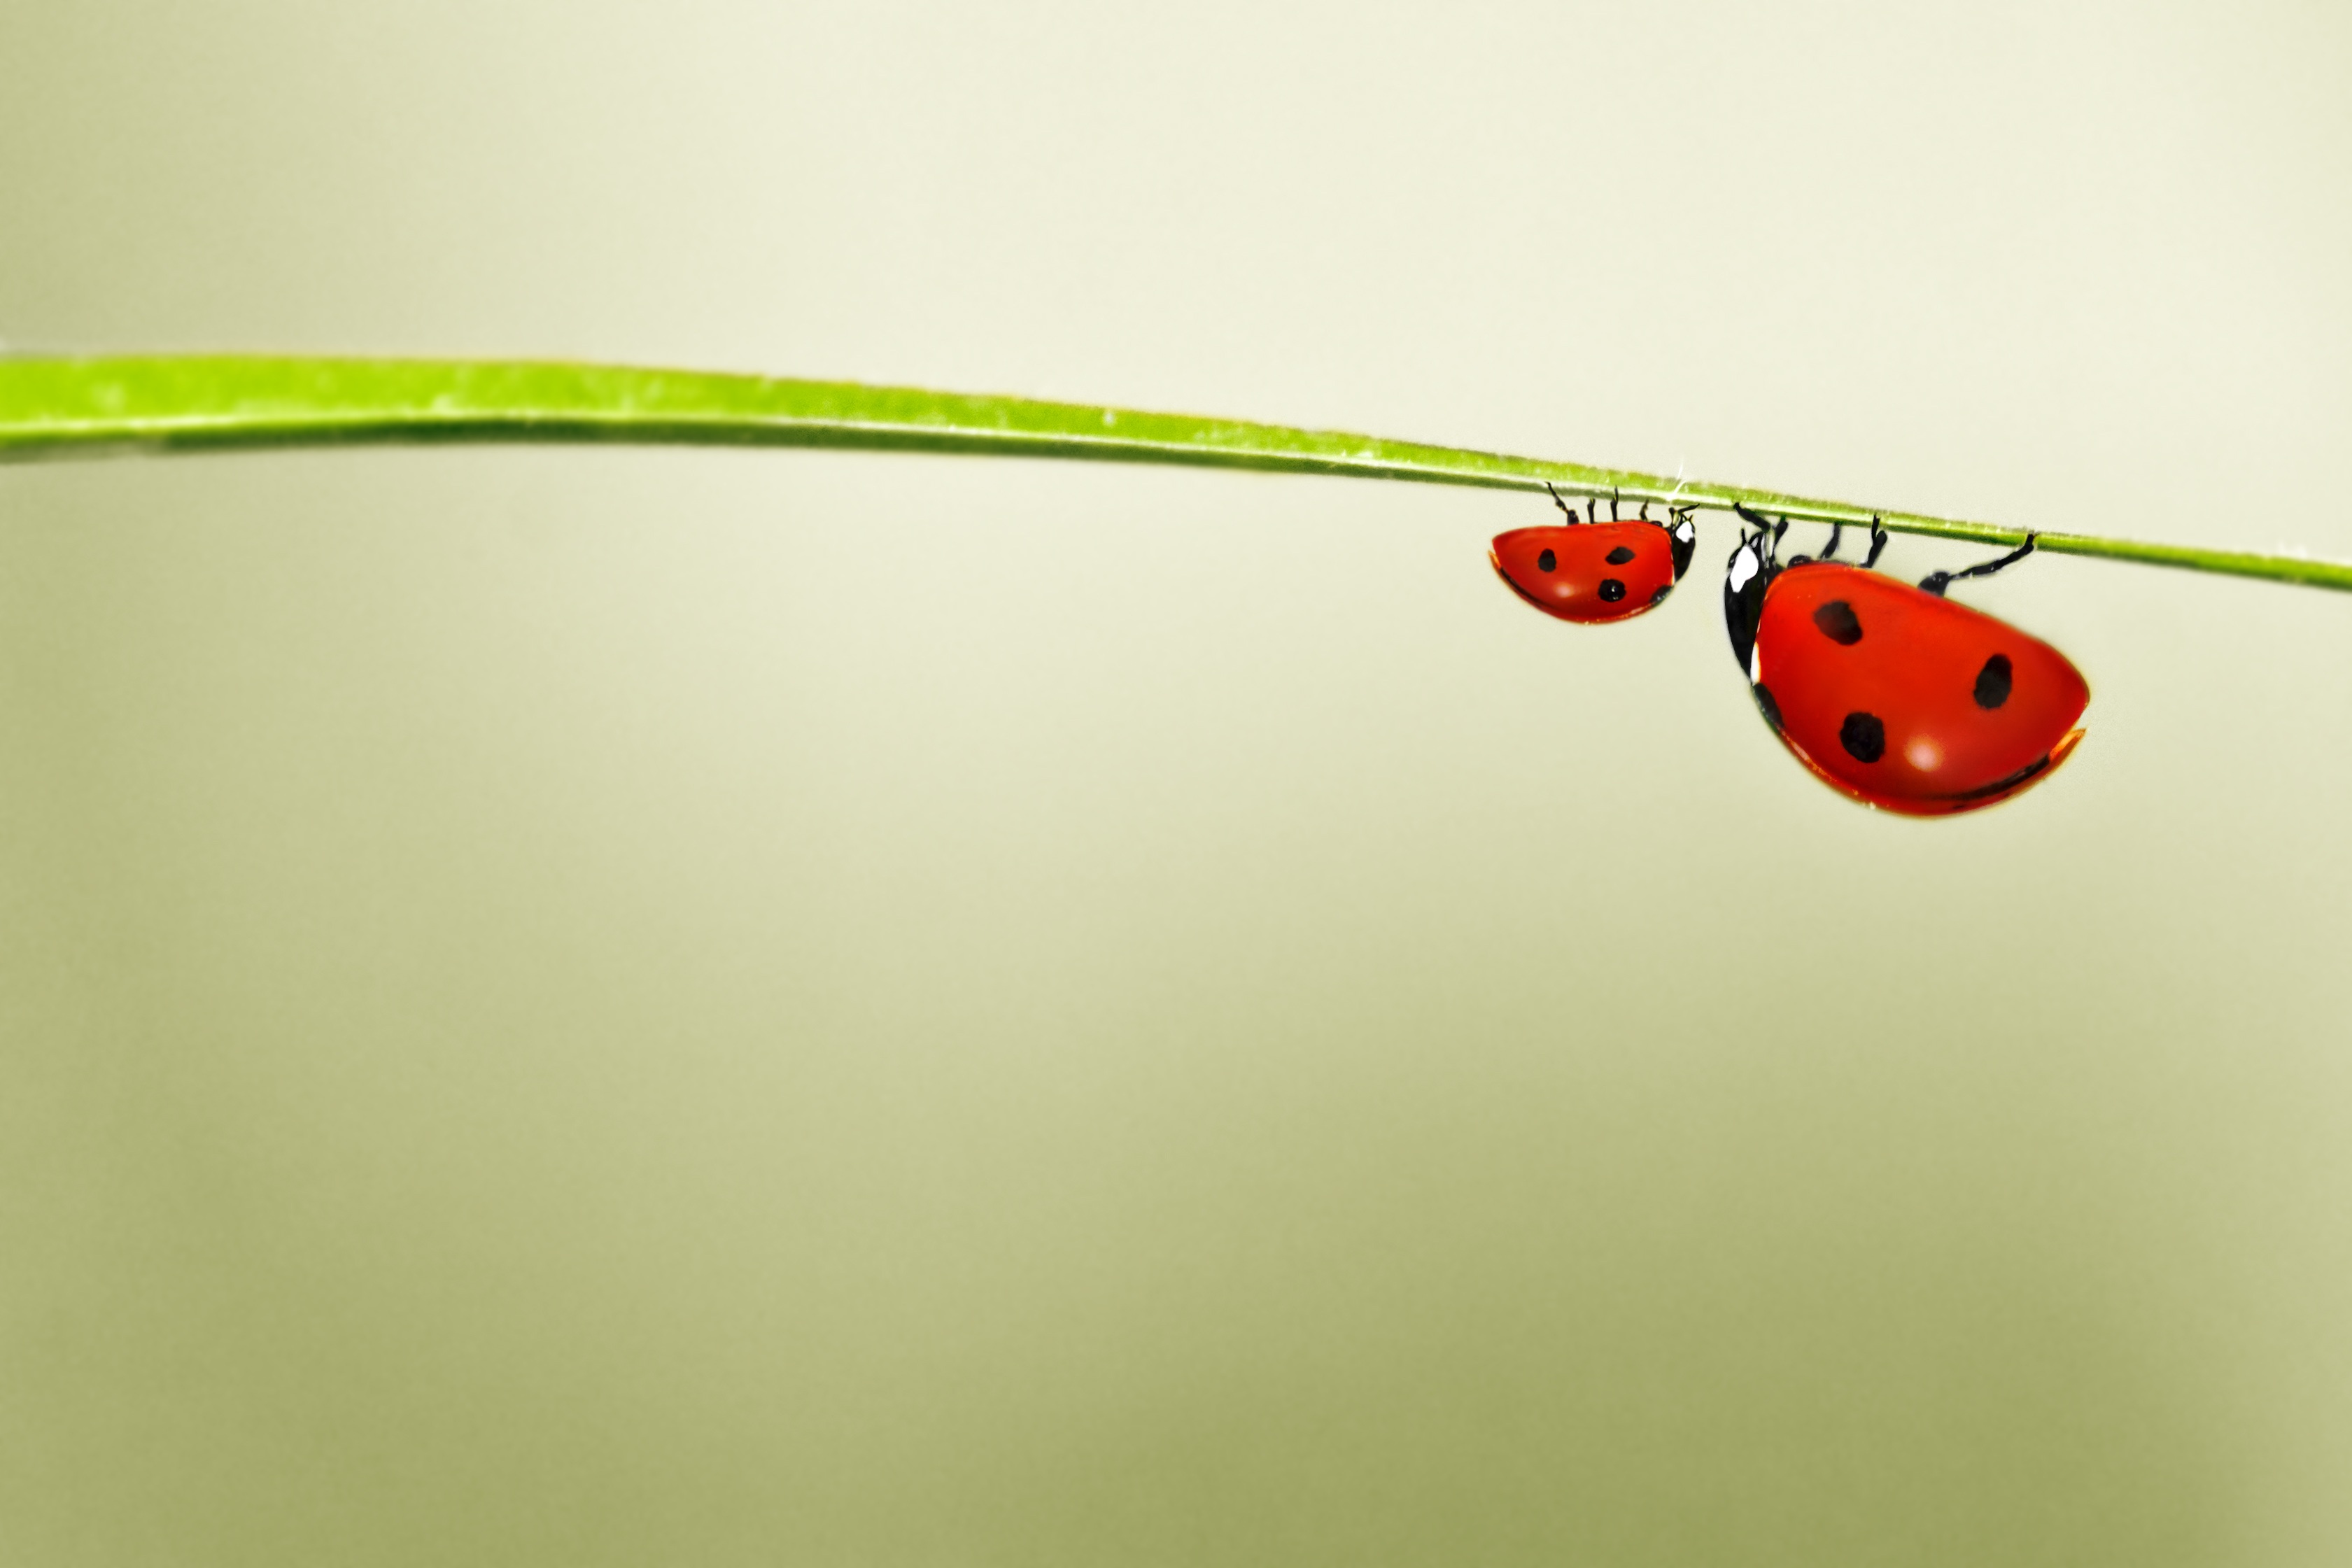
nature, leaf, flower, cute, line, green, red, insect, ladybug, bug, colorful, glasses, little, funny, macro photography